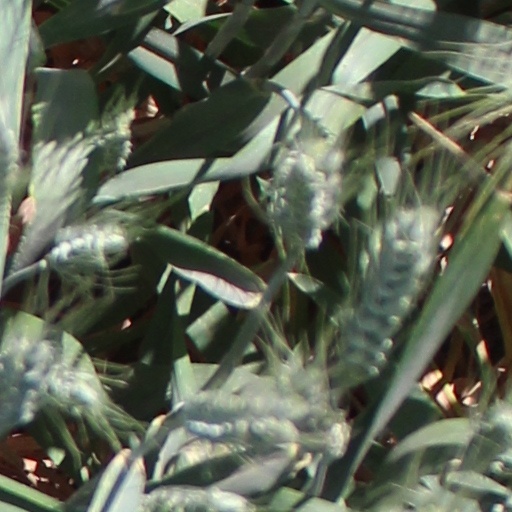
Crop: wheat